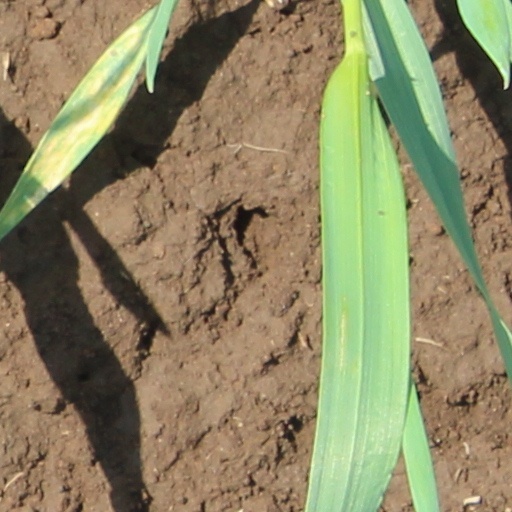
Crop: wheat